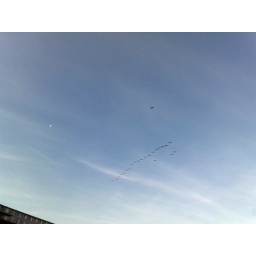
a few chickens flying over